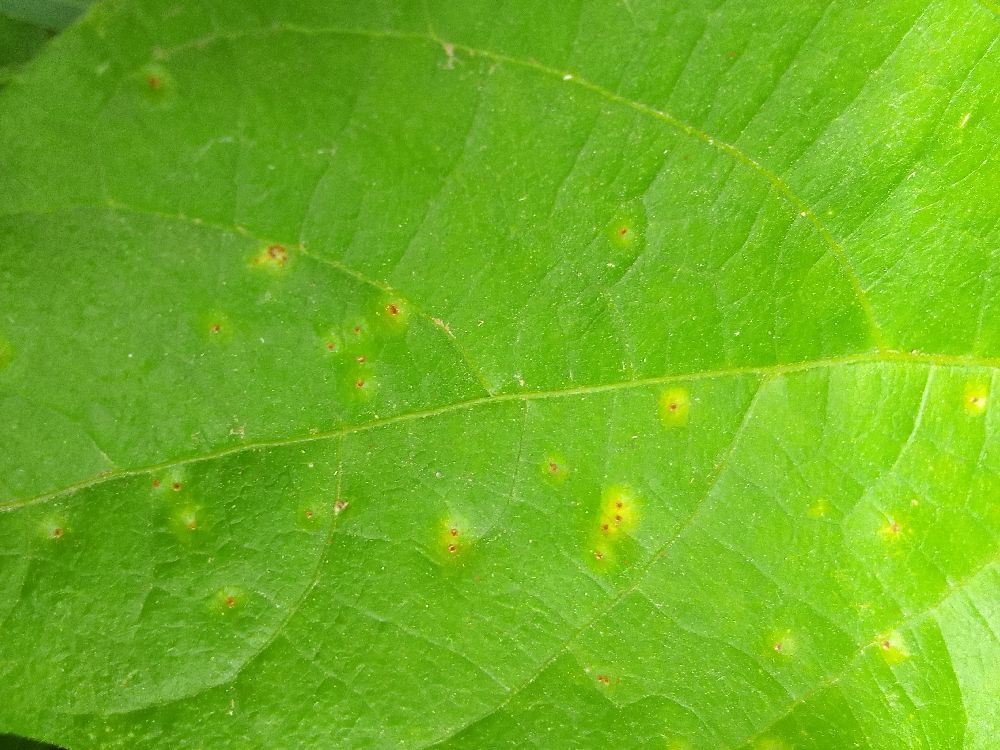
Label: rust